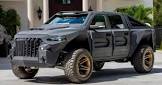
Vehicle type: Cars